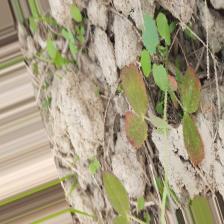
Label: Lentil Rust